Kellan Grady

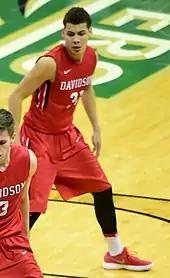
Grady with Davidson in 2017

In his first college game, Grady hit 7–of–10 3-pointers en route to scoring 23 points in a 110–62 win against Charleston Southern. On November 28, 2017, he had 22 points, five rebounds and two assists against Charlotte. Grady scored a career-high 39 points in a 115–113 triple overtime loss to St. Bonaventure on February 28, 2018. As a freshman, Grady was named Atlantic 10 Rookie of the Year as well as being named to the Second Team All-Atlantic 10. His teammate Peyton Aldridge was named co-player of the year. Grady averaged 18.0 points, 3.3 rebounds, and 1.9 assists per game as a freshman.